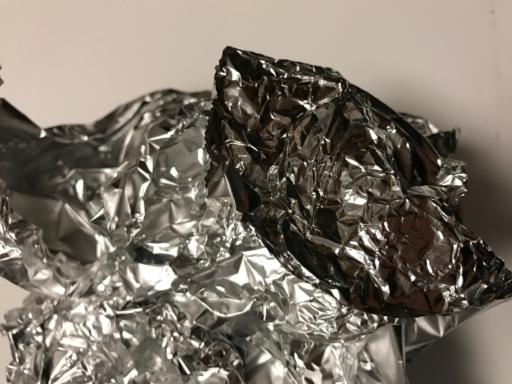
Label: metal